Vought F4U Corsair

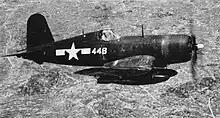
A Goodyear-built FG-1D, with the later single-piece "blown" canopy used by the F4U-1D.

This variant was introduced in April 1944, and was built in parallel with the F4U-1C. It had the new R-2800-8W Double Wasp engine equipped with water injection. This change gave the aircraft up to more power, which, in turn, increased performance. Speed was increased from . Due to the U.S. Navy's need for fighter-bombers, it had a payload of rockets (double the -1A's) carried on permanent launching rails, as well as twin pylons for bombs or drop tanks. These modifications caused extra drag, but the additional fuel carried by the two drop tanks would still allow the aircraft to fly relatively long missions despite heavy, un-aerodynamic loads. A single piece "blown" clear-view canopy was adopted as standard equipment for the -1D model, and all later F4U production aircraft. 150 F4U-1D were delivered to the Fleet Air Arm.